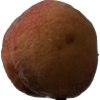
Label: peach